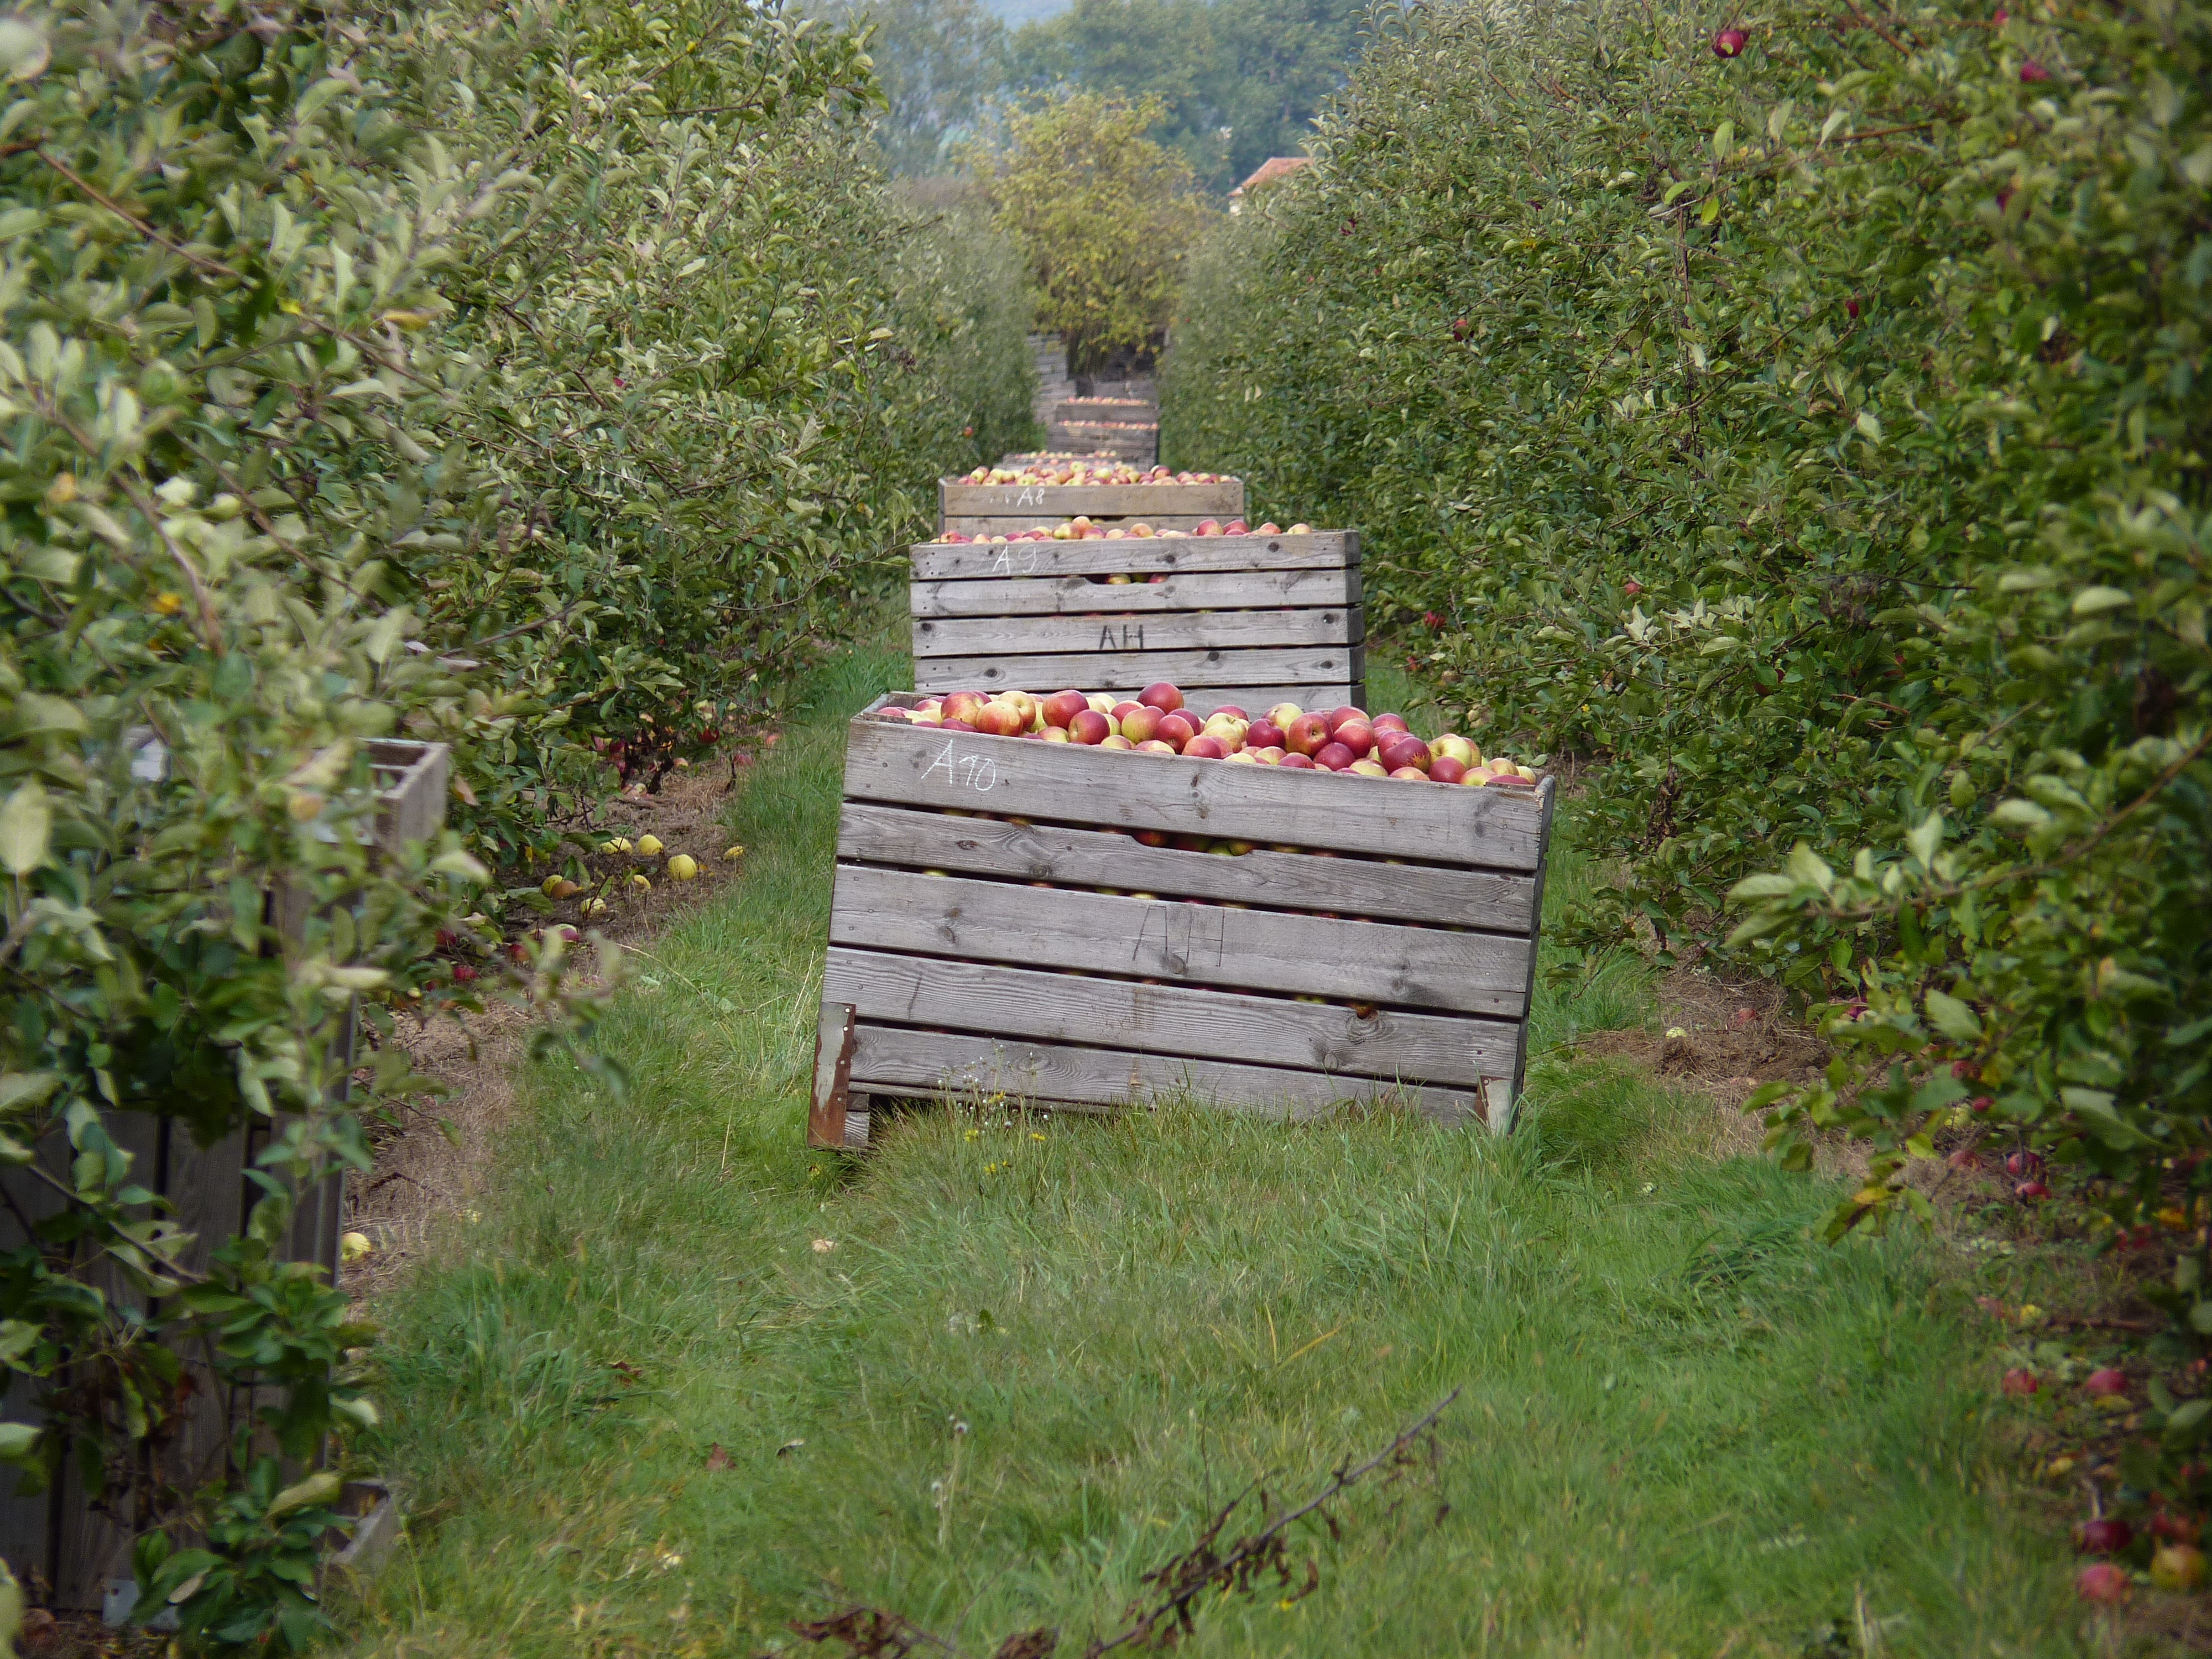
apple, trail, walkway, harvest, autumn, garden, fruits, plantation, yard